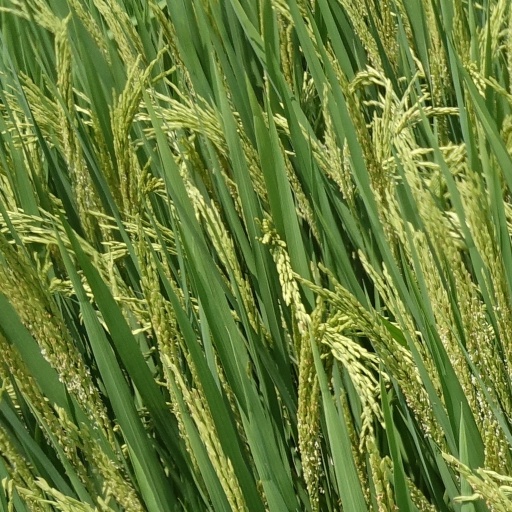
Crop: rice